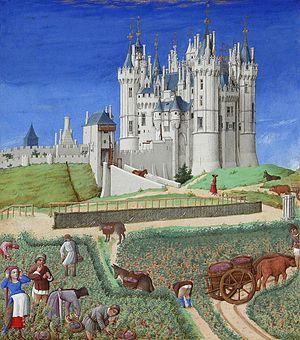
Scène de vendanges au pied du château de Saumur. Septembre, détail, Les Très Riches Heures du duc de Berry, folio 9
La plomberie est un métier très ancien, dont l'origine remonte à la construction des pyramides en Égypte antique ; attesté par des tuyaux en cuivre vieux de 4 500 ans, c'est un métier qui n'a cessé de s'améliorer et de se développer au cours des siècles et des générations de plombiers qui l'on servi.
L'architecture gothique est un style architectural d'origine française qui s'est développé à partir de la seconde partie du Moyen Âge en Europe occidentale. Elle apparaît en Île-de-France et en Haute-Picardie au XIIᵉ siècle. Elle se diffuse rapidement au nord puis au sud de la Loire et en Europe jusqu'au milieu du XVIᵉ siècle et même jusqu'au XVIIᵉ siècle dans certains pays. L'esthétique gothique et ses techniques se perpétuent dans l'architecture française au-delà du XVIᵉ siècle, en pleine période classique, dans certains détails et modes de constructions. Enfin, un véritable renouveau apparaît avec la vague de l'historicisme du XIXᵉ siècle jusqu'au début du XXᵉ siècle. Le style a alors été qualifié de néo-gothique.